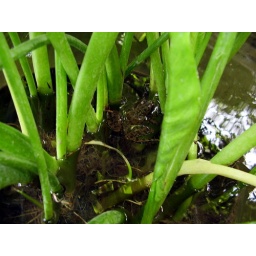
you can see a frog sitting under the plants